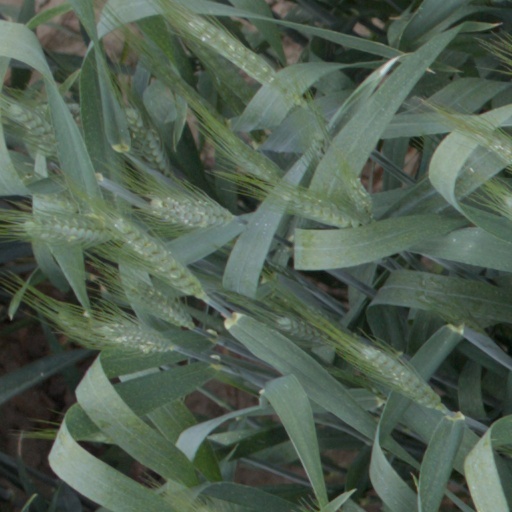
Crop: wheat